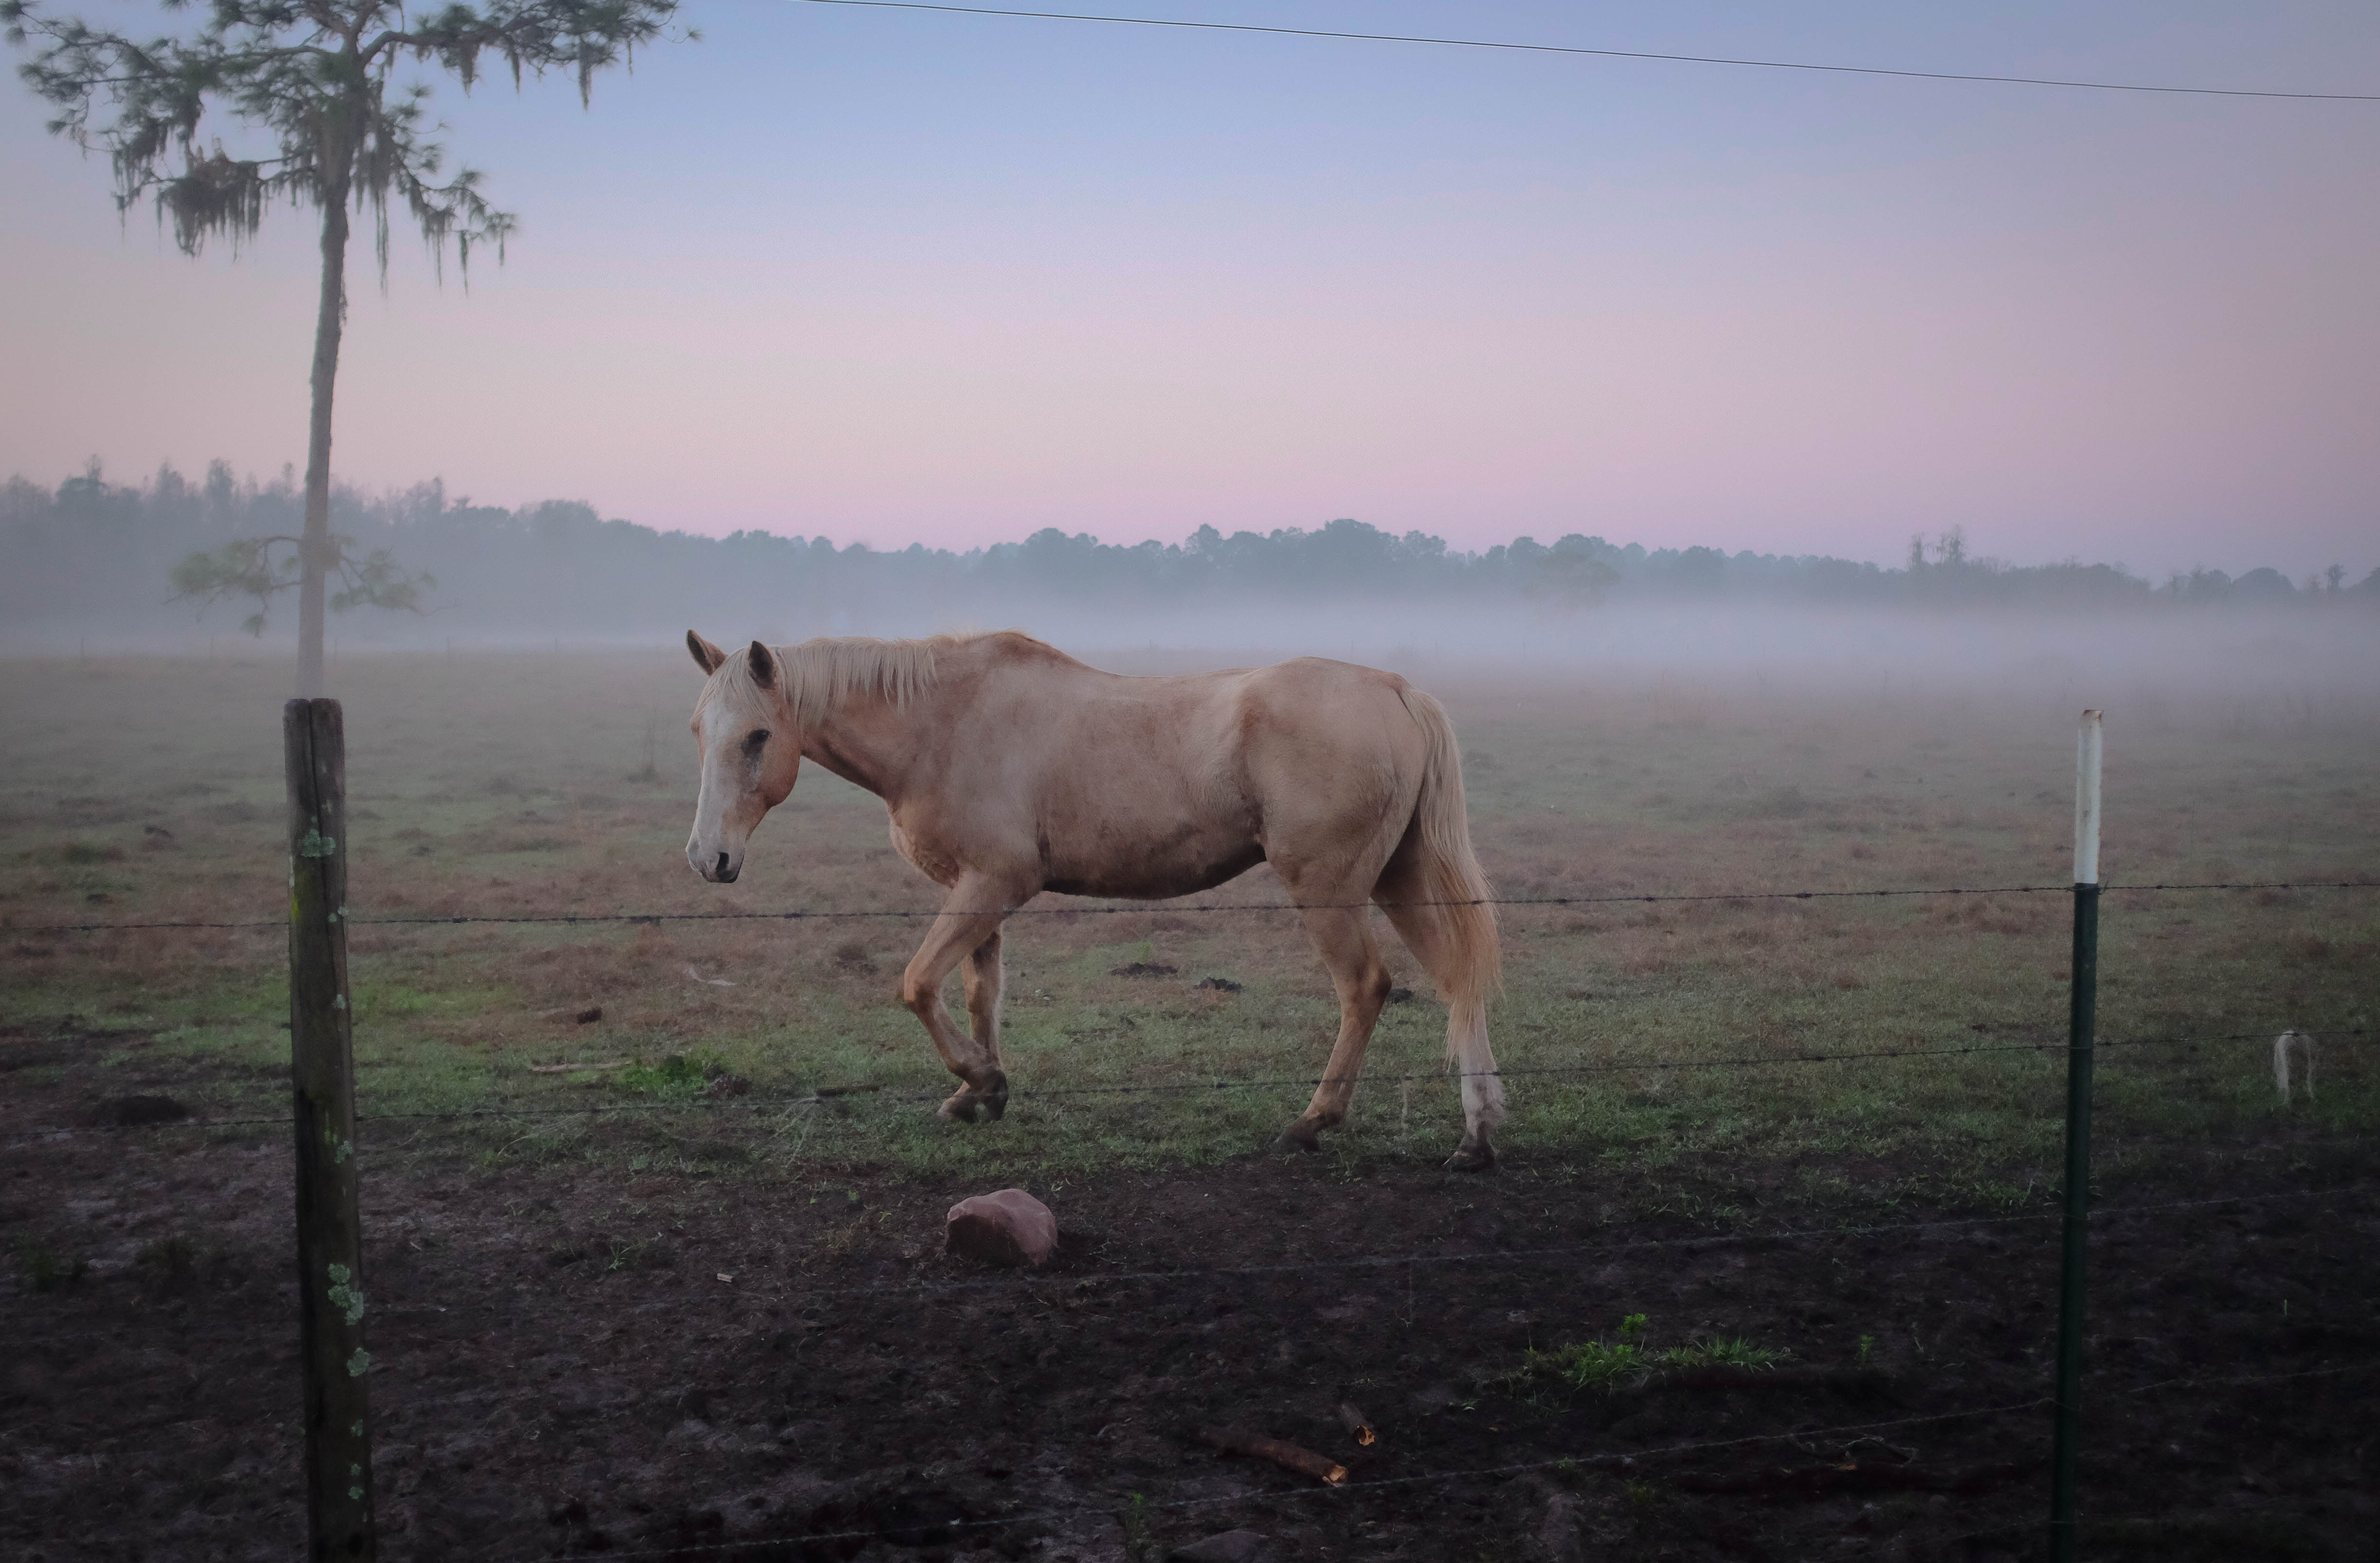
landscape, tree, fence, morning, wire, horse, pony, mare, rural area, atmospheric phenomenon, horse like mammal, mustang horse